Brian Higgins (poet)

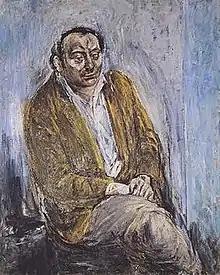
" Brian Higgins", by Patrick Swift, c.1960

Brian Higgins (1930 –1965) was an Irish poet, mathematician and professional rugby league footballer.